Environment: real
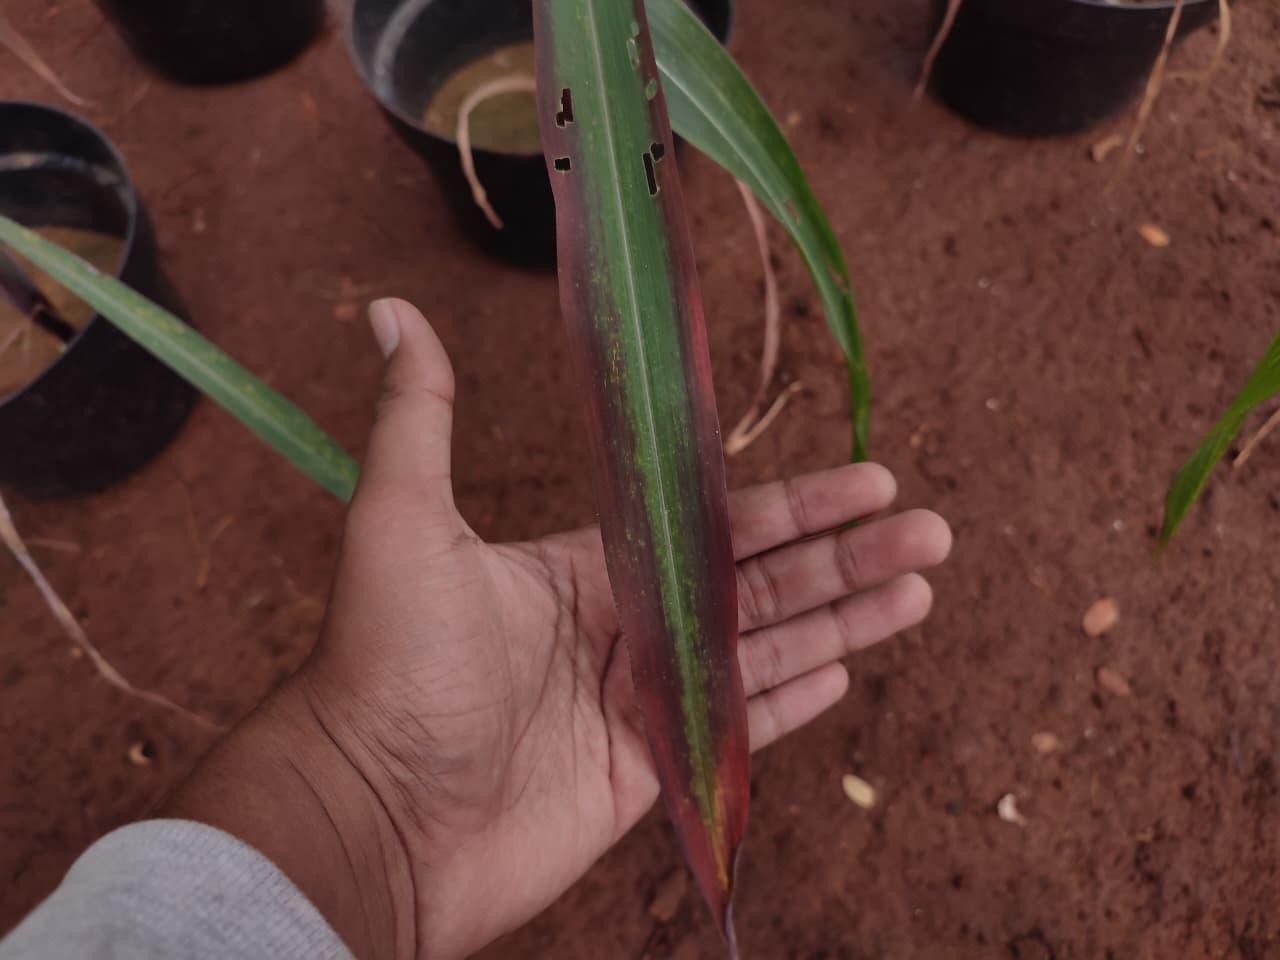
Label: phosphorus_deficiency